Jacques de Châtillon de Dampierre

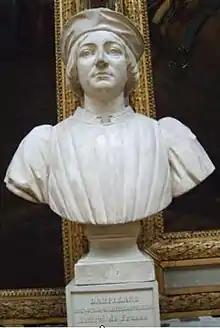

Jacques de Châtillon, lord of Dampierre (c. 1367 – 25 October 1415) was a French nobleman who served as Admiral of France from 1405 to 1415 under King Charles VI, until his death at the Battle of Agincourt.